Track spacing

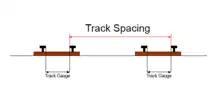
Measurement of track spacing from the rail head to rail head

By definition, the track spacing is given from centre to centre of a rail track. In actual construction, the distance is measured from the inside of a rail head to the matching one of the other track. If both tracks have the same gauge, it is the same distance.